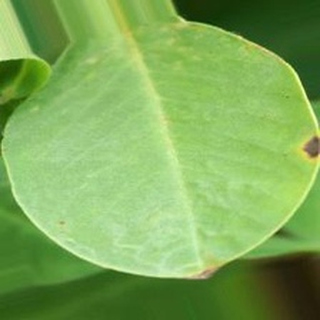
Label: groundnut_early_leaf_spot